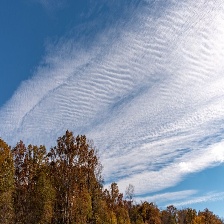
Cloud type: Cirroculumulus